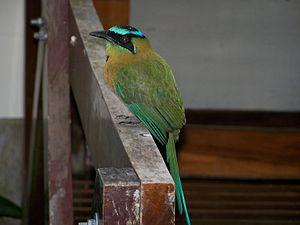
Le Motmot de Lesson est une espèce d'oiseaux de la famille des Momotidae.